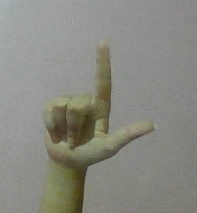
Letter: laam